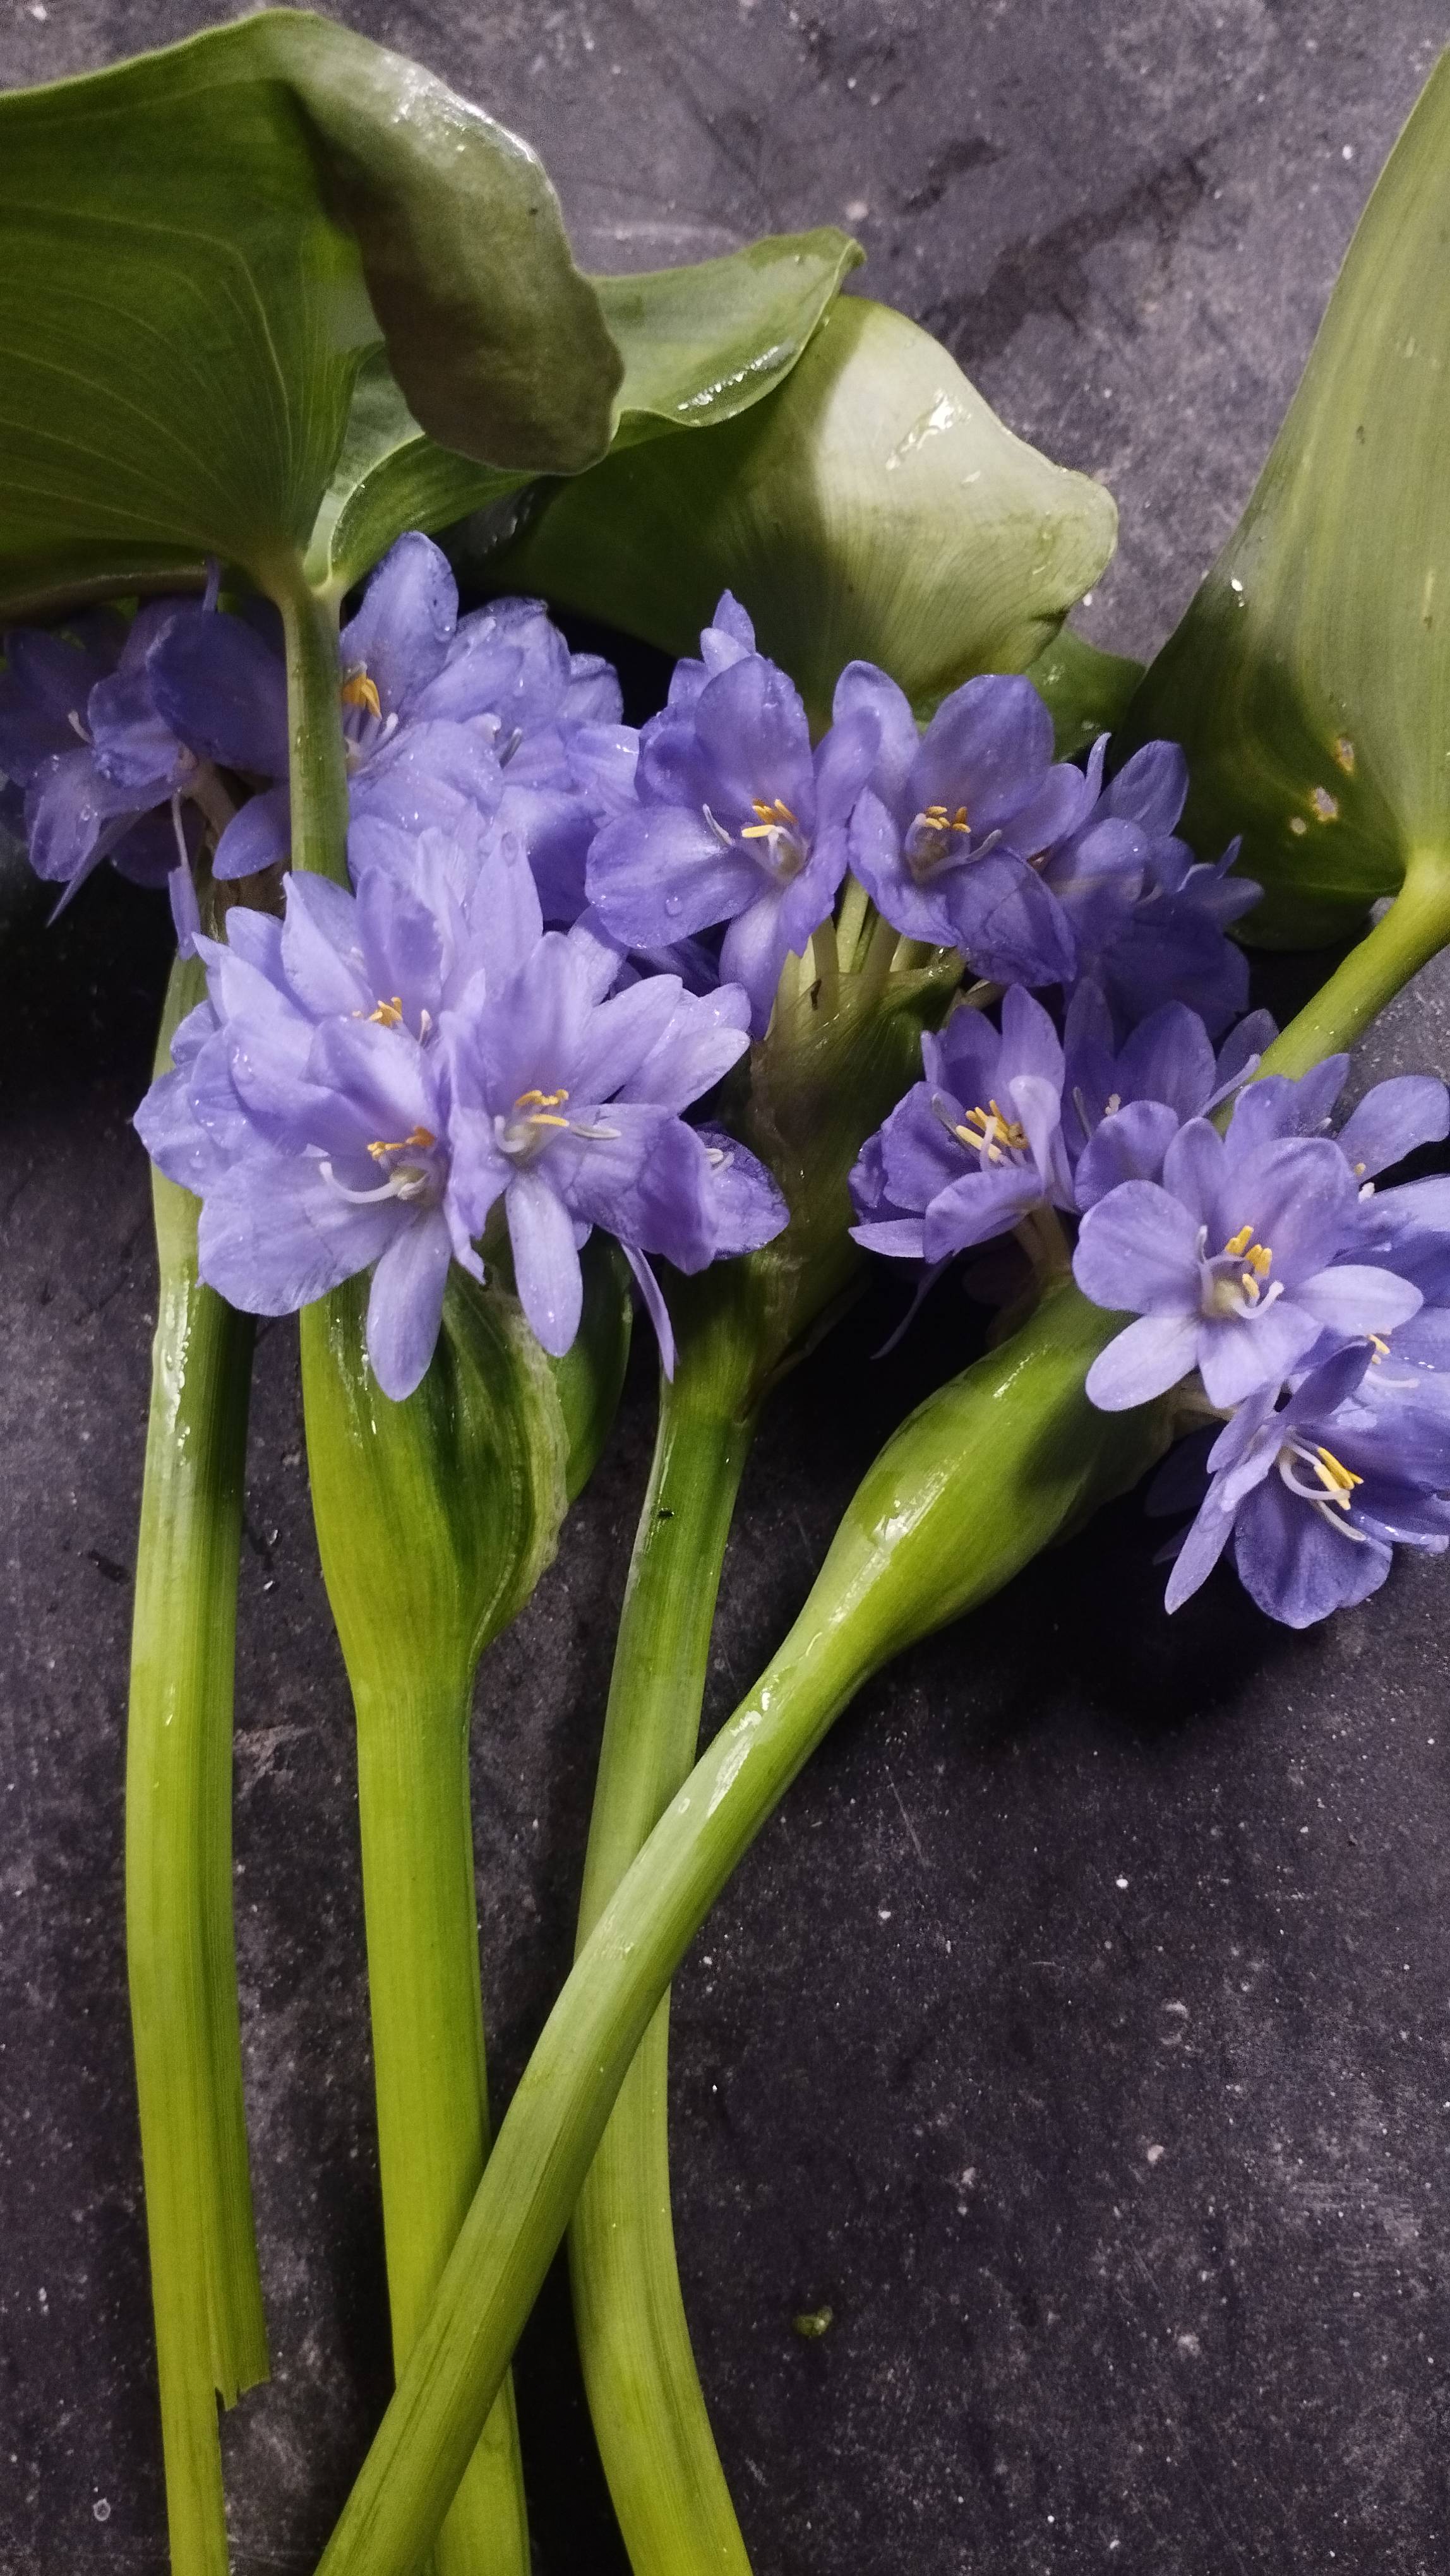
Species: Heartleaf False Pickerelweed (Monochoria korsakowii)